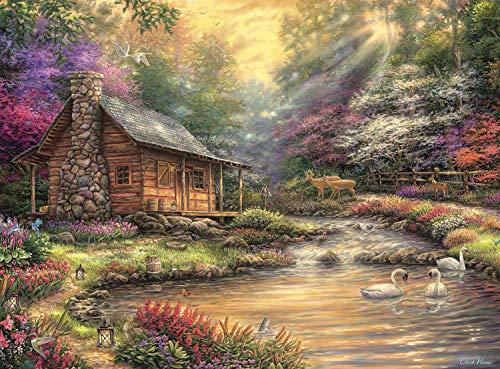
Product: Buffalo Games - Chuck Pinson - Brookside Retreat - 1000 Piece Jigsaw Puzzle
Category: Toys & Games | Puzzles | Jigsaw Puzzles
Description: Great Condition.
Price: $9.97
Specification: ProductDimensions:2.1x7.9x7.9inches|ItemWeight:1.29pounds|ShippingWeight:1.32pounds(Viewshippingratesandpolicies)|ASIN:B07Q6H39DC|Itemmodelnumber:12303|Manufacturerrecommendedage:14yearsandup